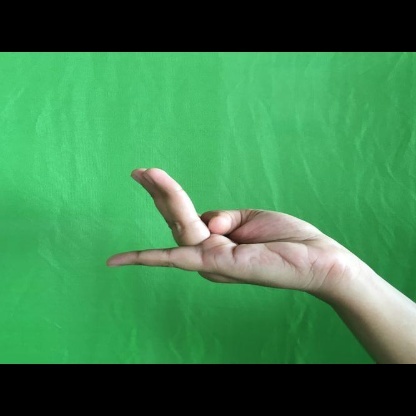
Mudra: Chaturam